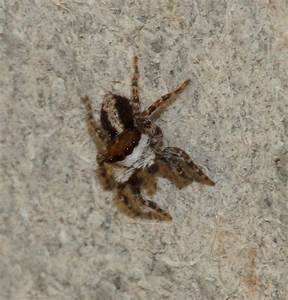
Label: spider